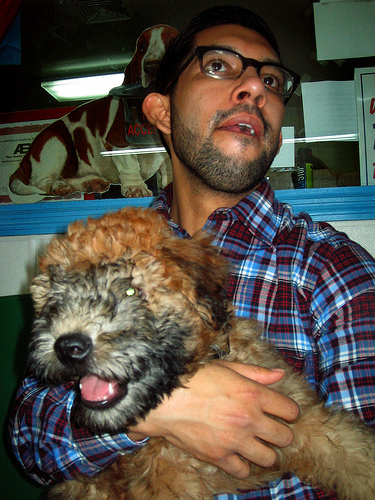
Breed: wheaten terrier